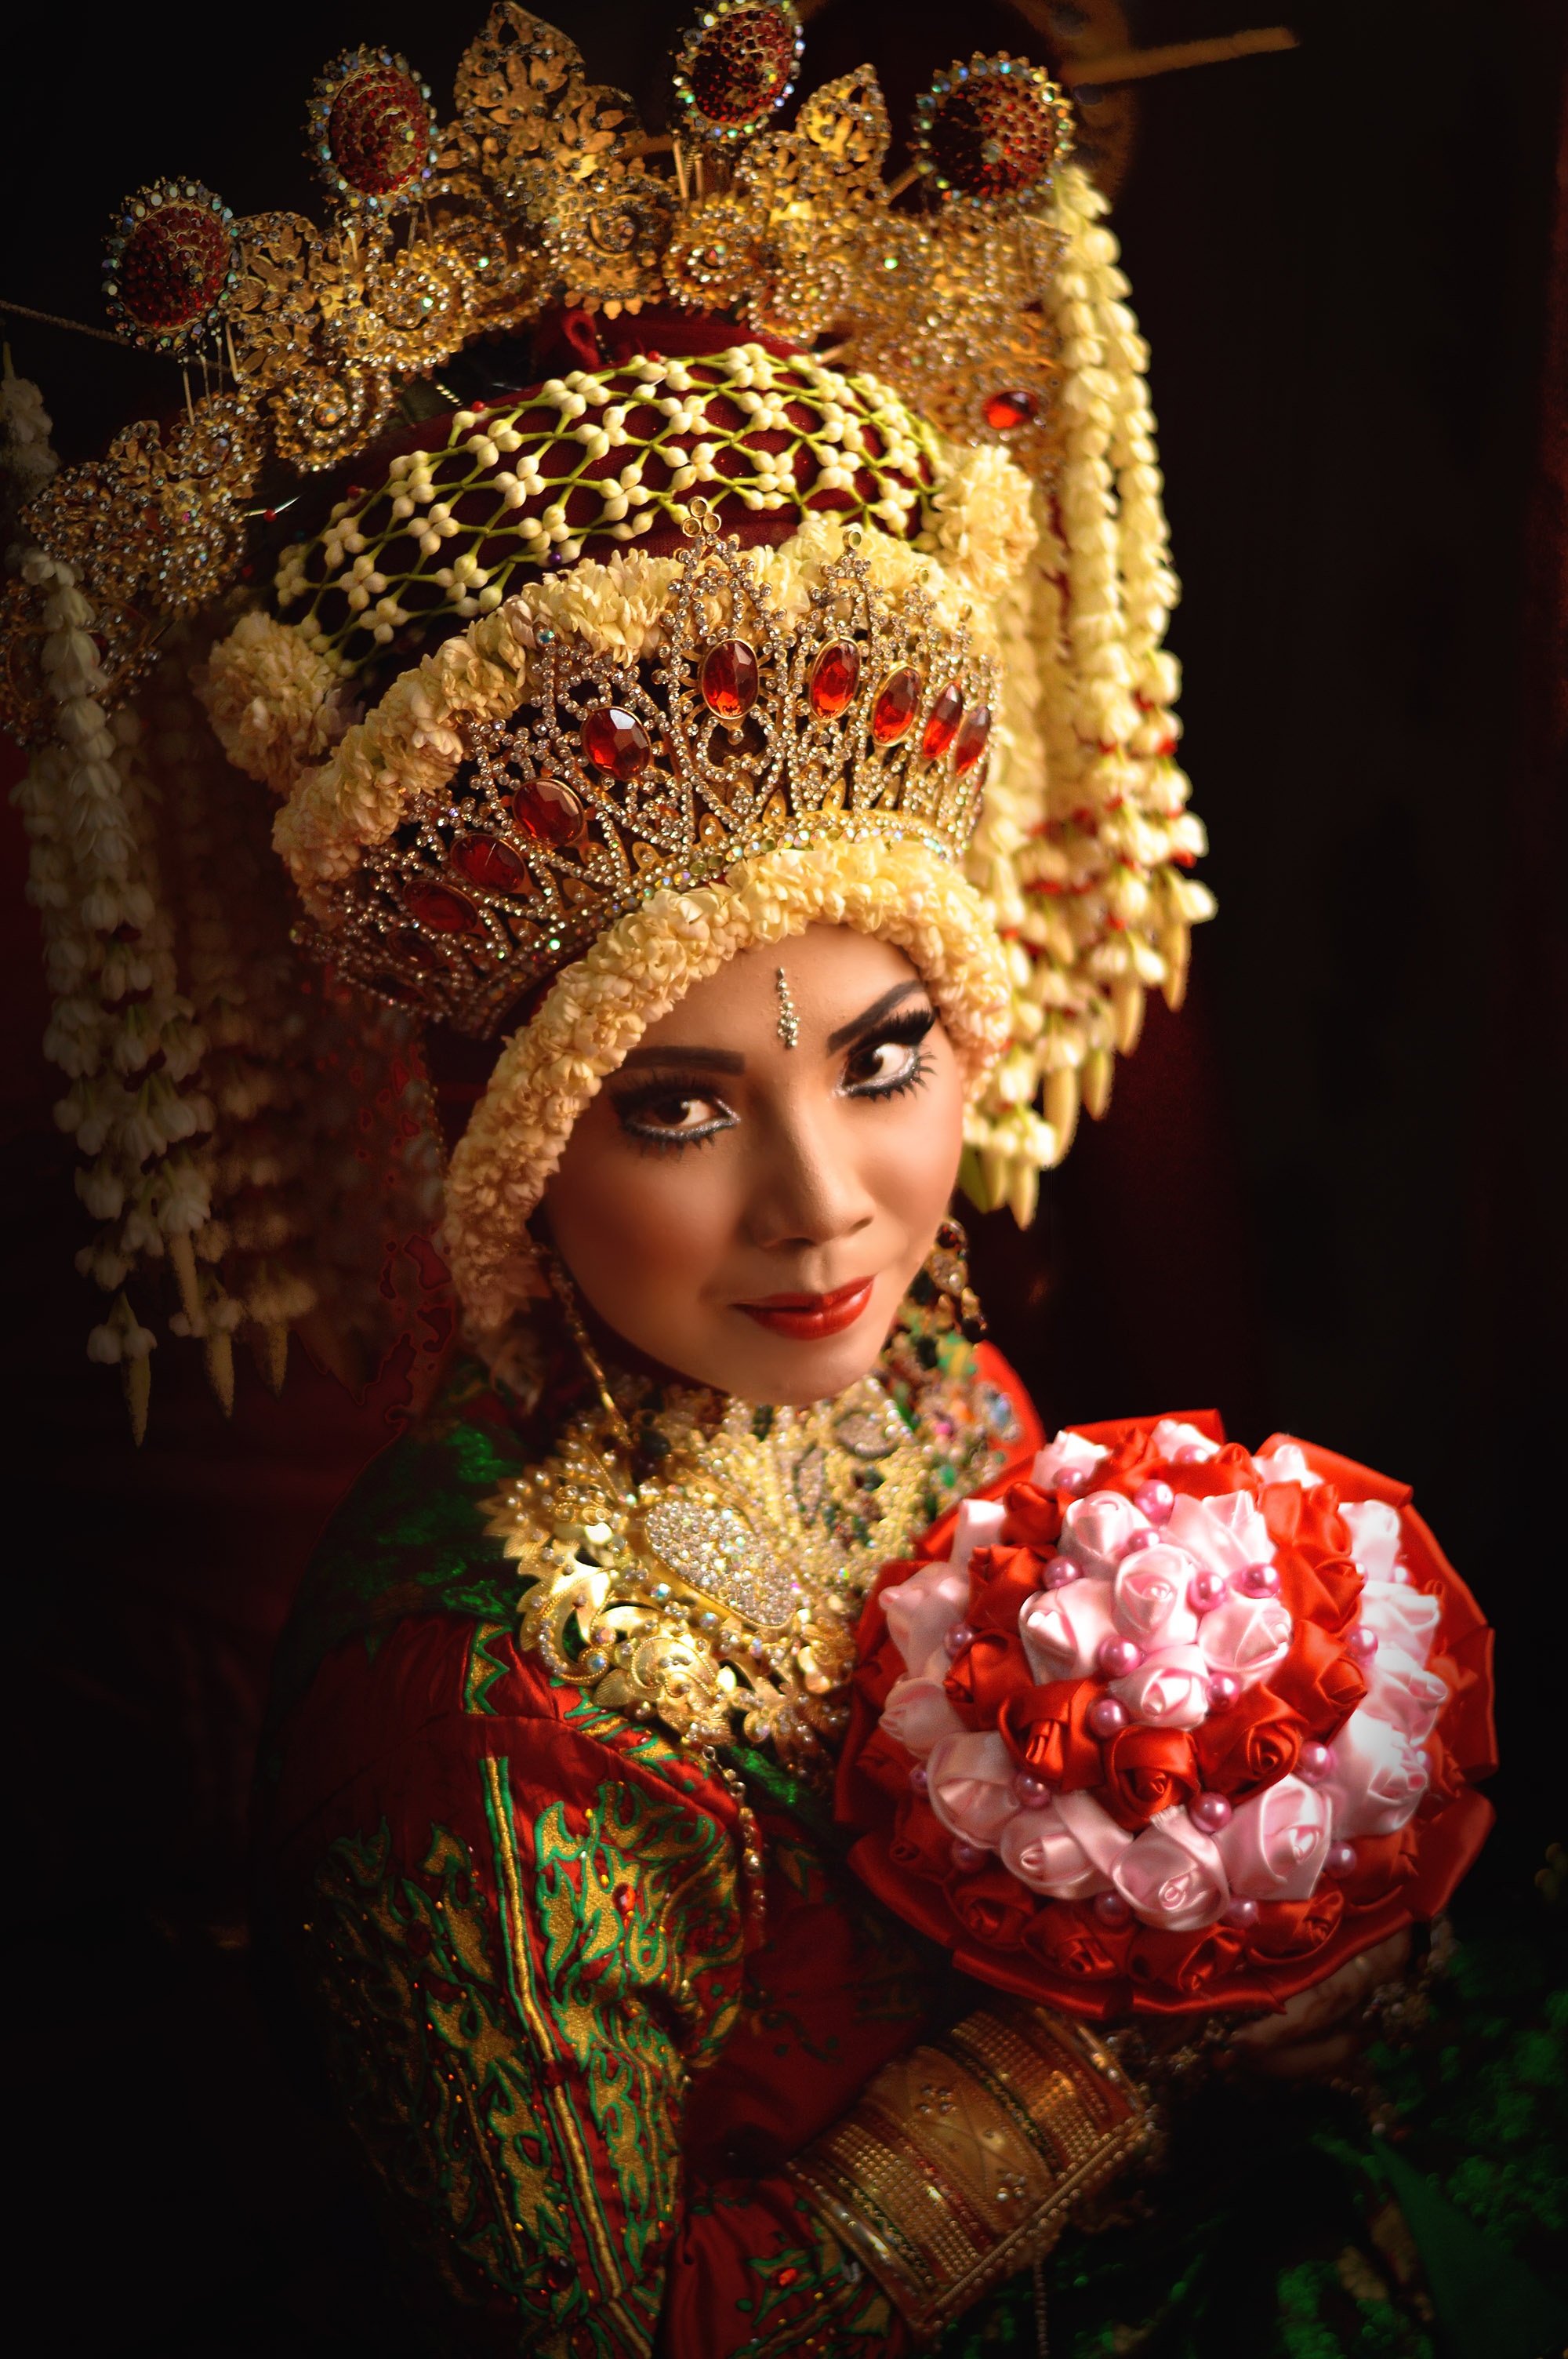
person, girl, woman, flower, female, dance, young, carnival, fashion, lifestyle, wedding, cosplay, festival, uniform, culture, indonesia, tradition, powerful, aceh, perkahwinan